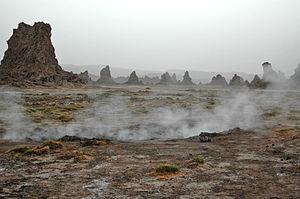
Cet article recense les sites inscrits au patrimoine mondial de Djibouti.